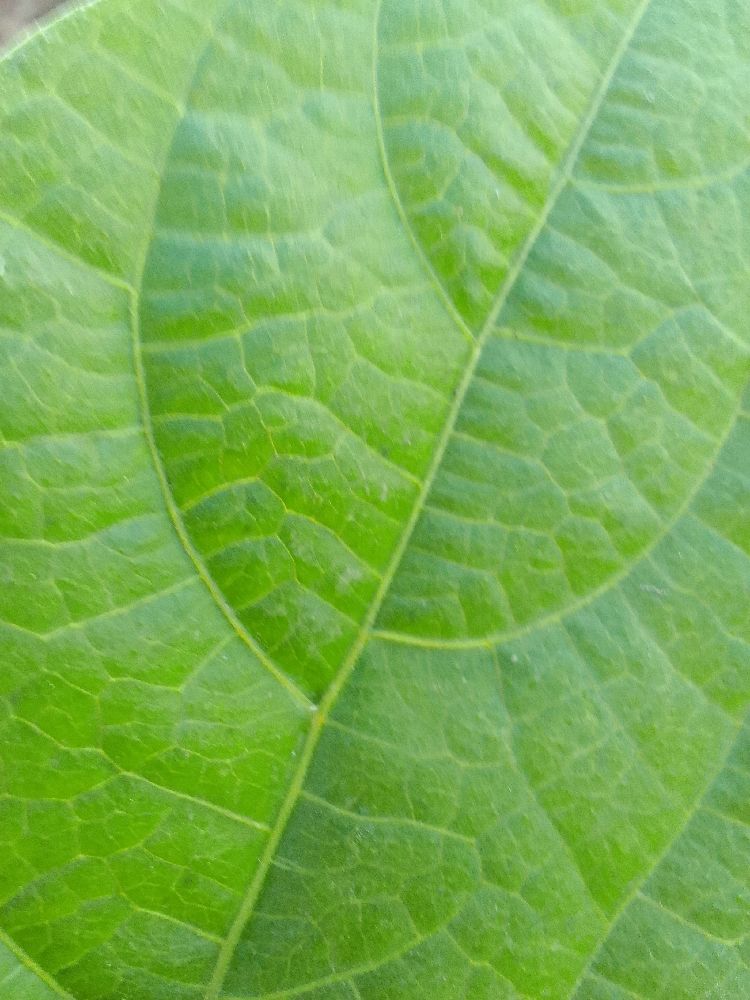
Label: healthy